Polyptychodon

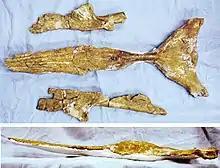
"Polyptychocon hudsoni" holotype SMU 60313 skull parts (top), skull roof in profile showing extent of the parietal crest. (bottom).

"Polyptychodon hudsoni" (holotytpe, SMU 60313) was described from the Turonian-age Eagle Ford Formation of Dallas, Texas. It probably belongs to a different genus.